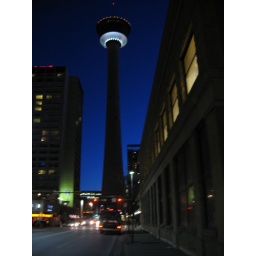
I love how the sky is both bright and dark blue in this shot